Thrissur Public Library

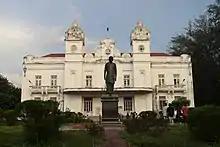

The library was started by Diwan A Sankara Iyer in 1872. The library first started functioning at St. Mary's College, Thrissur library. Later it was shifted to the first floor of the Thrissur Town Hall in 1939. The library have 1,200 square feet space. It is the first computerised public library in Kerala in 1996.